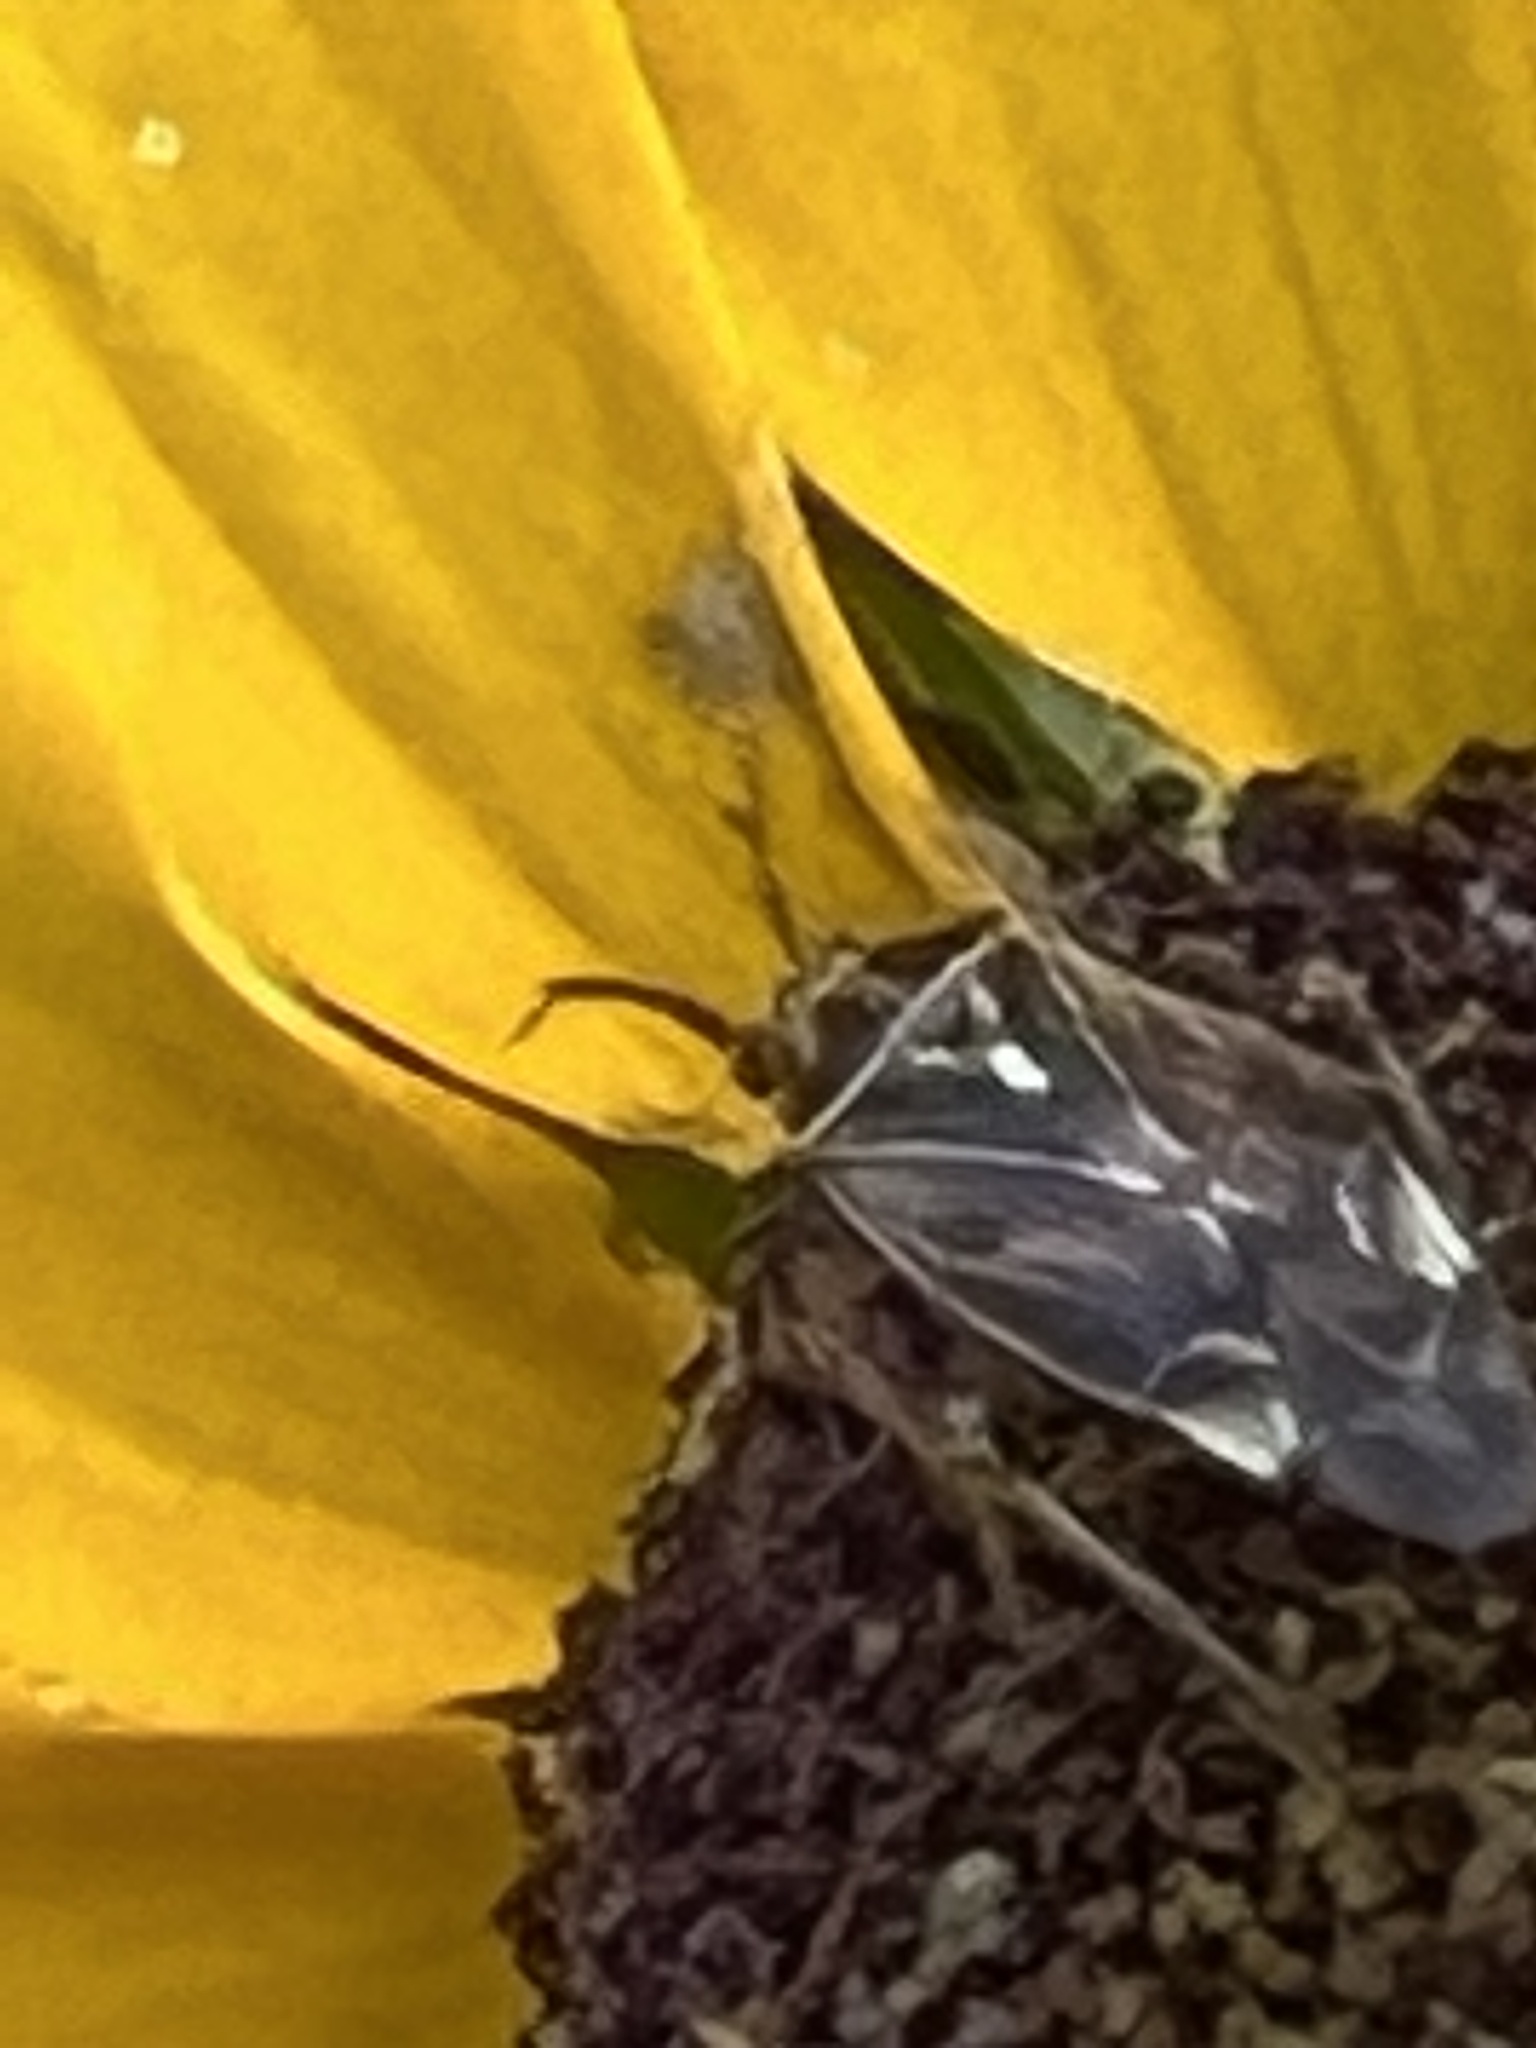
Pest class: lygus_bug